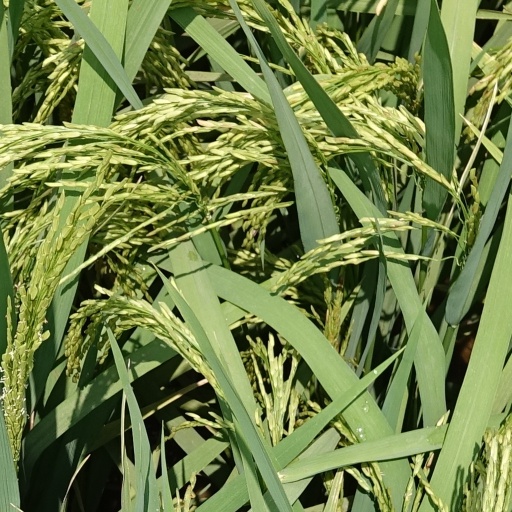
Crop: rice